Northeast Ecological Corridor

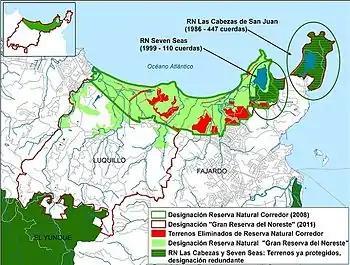
The Grand Northeast Ecological Reserve Special Planning Area. Proponents argued that this plan would protect a wider area in order to maintain connectivity with El Yunque National Forest. Detractors stated that while some of the "newly protected areas" already enjoyed protected status, were flood-prone, or already constructed, on the other hand would have their protected status rescinded.

In 2011 the Puerto Rico Planning Board announced plans to approve the Grand Northeast Ecological Corridor Reserve Special Planning Area. Although the Fortuño Administration insisted that it was protecting more areas than the original 2,970 acres included in the reserve, environmental activists point out that more than 437 acres of the originally designated areas had their protected status rescinded. Furthermore, some of the areas under the Special Planning Area constituted part of existing reserves or within floodplains where construction would be prohibited regardless.